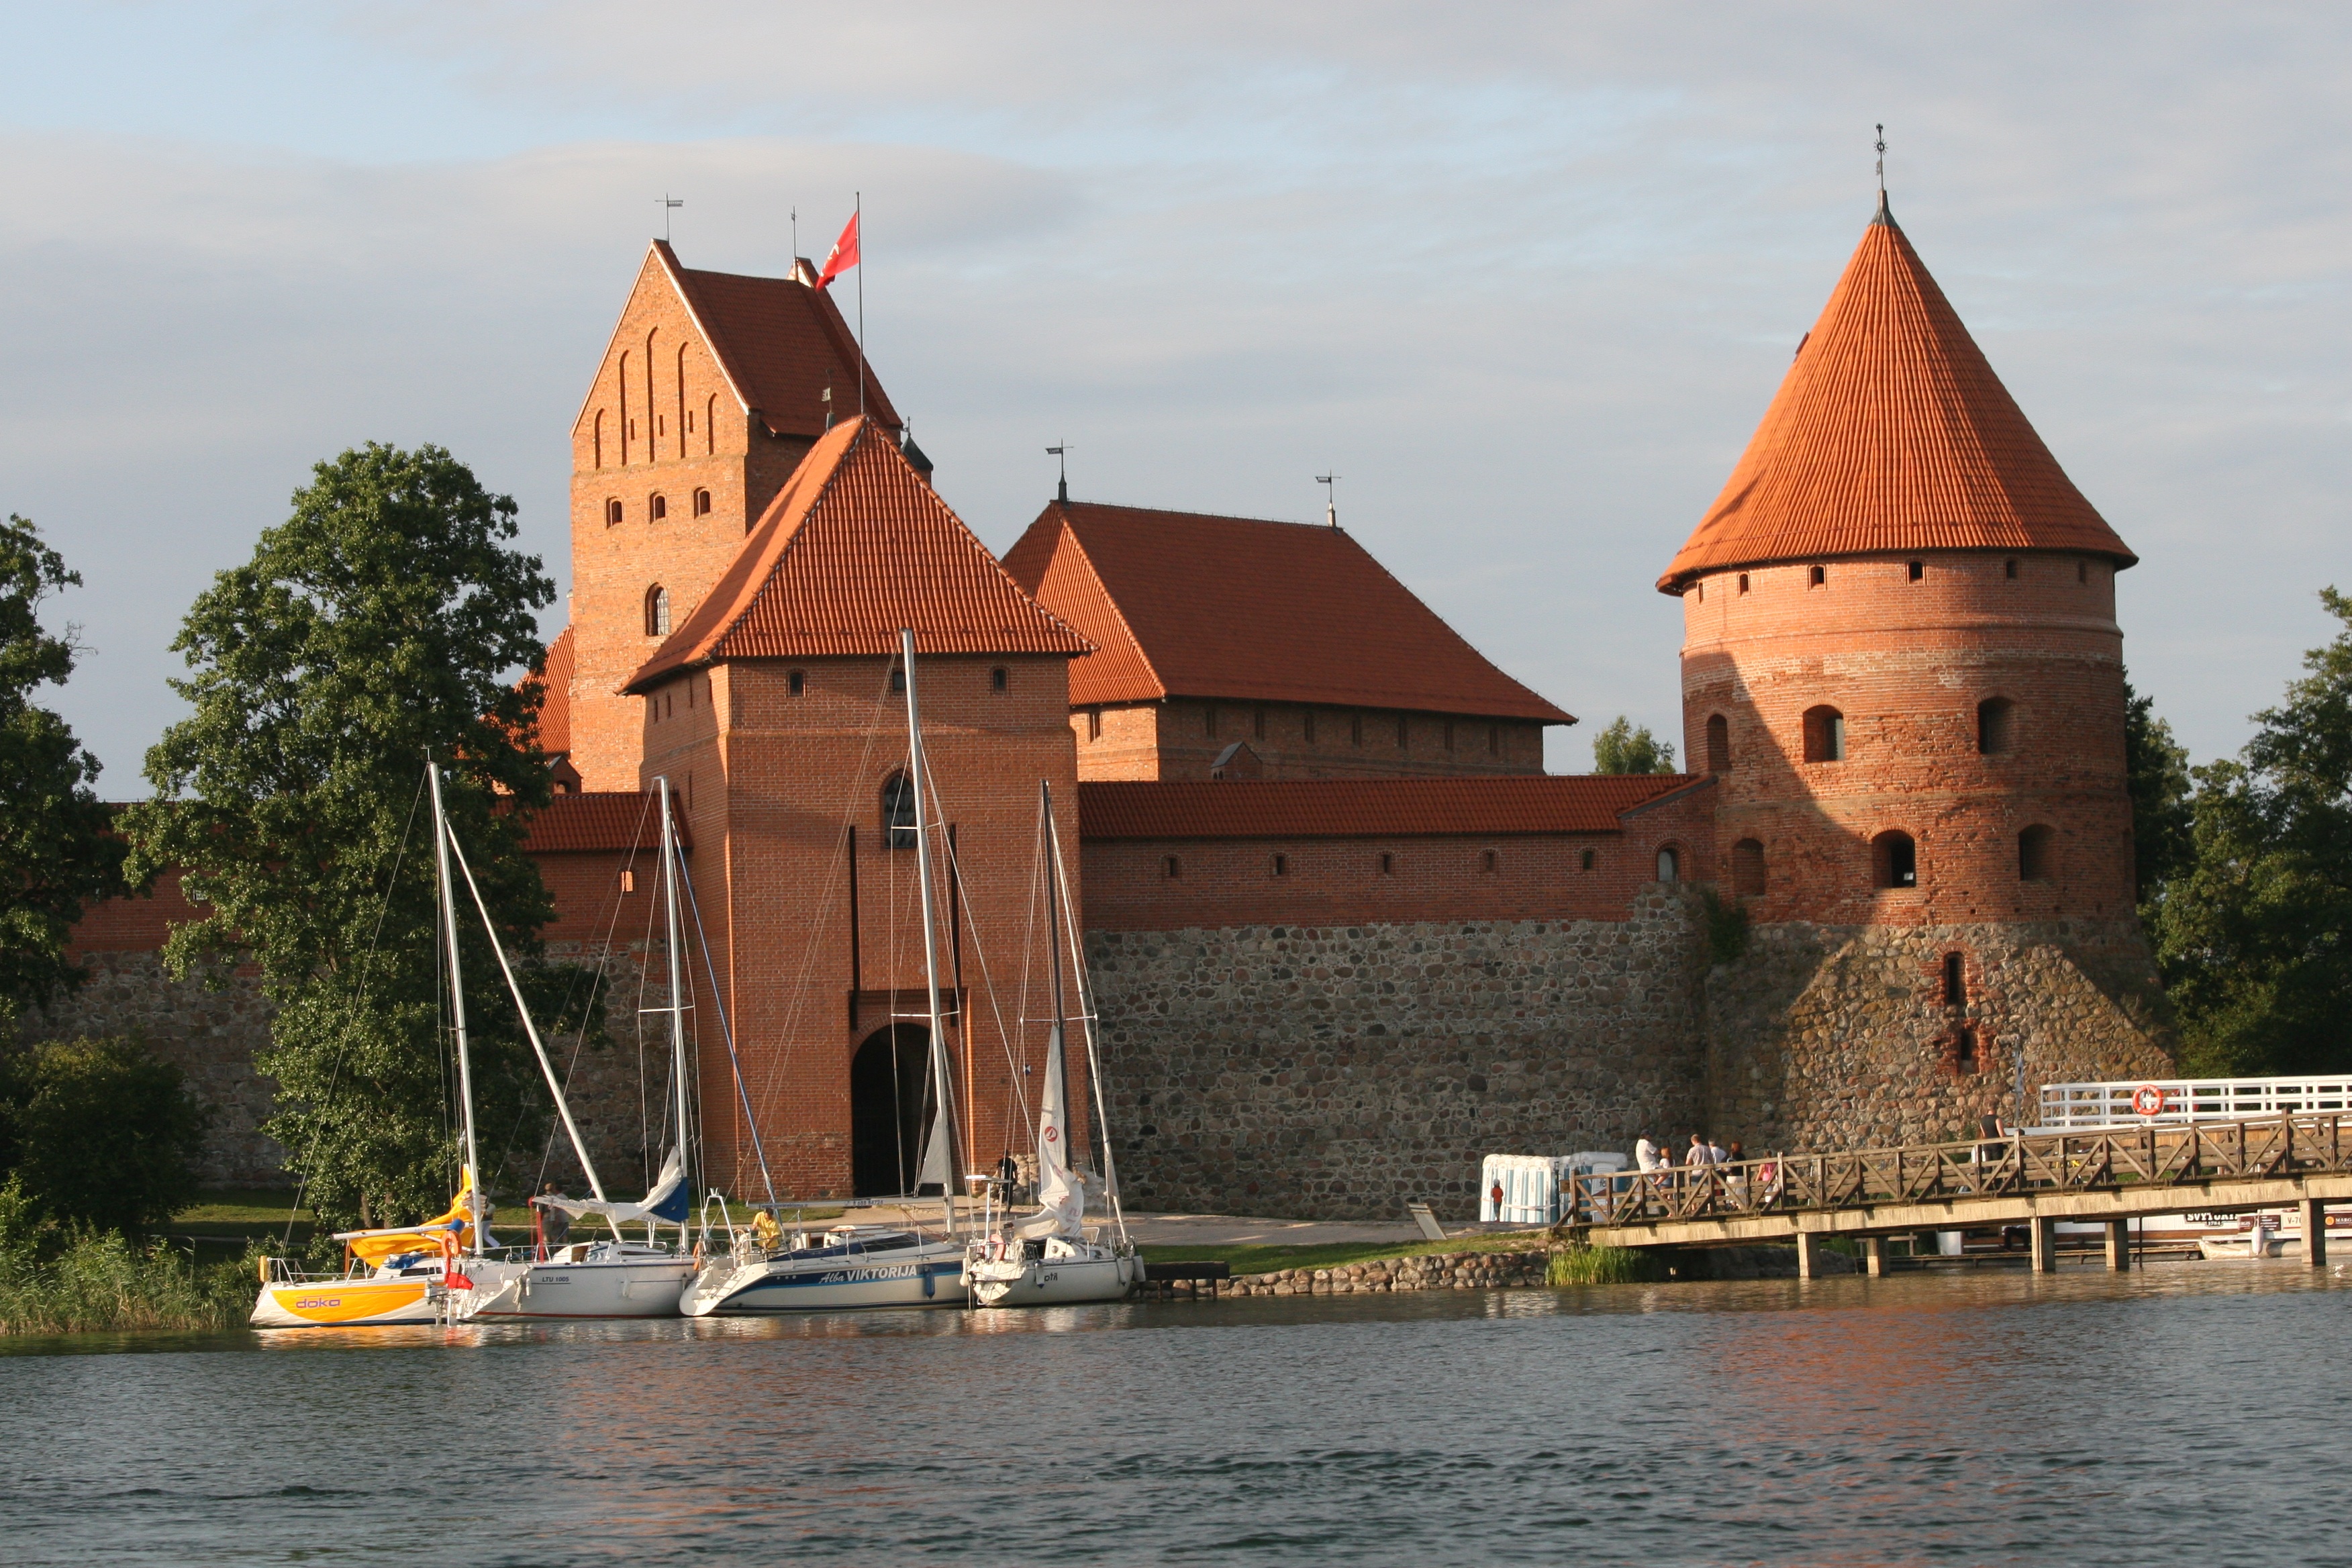
lake, building, chateau, summer, vehicle, tower, castle, lithuania, trakai